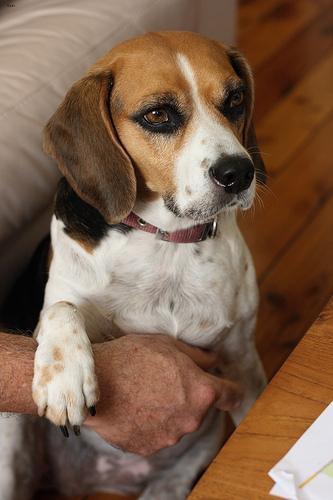
beagle